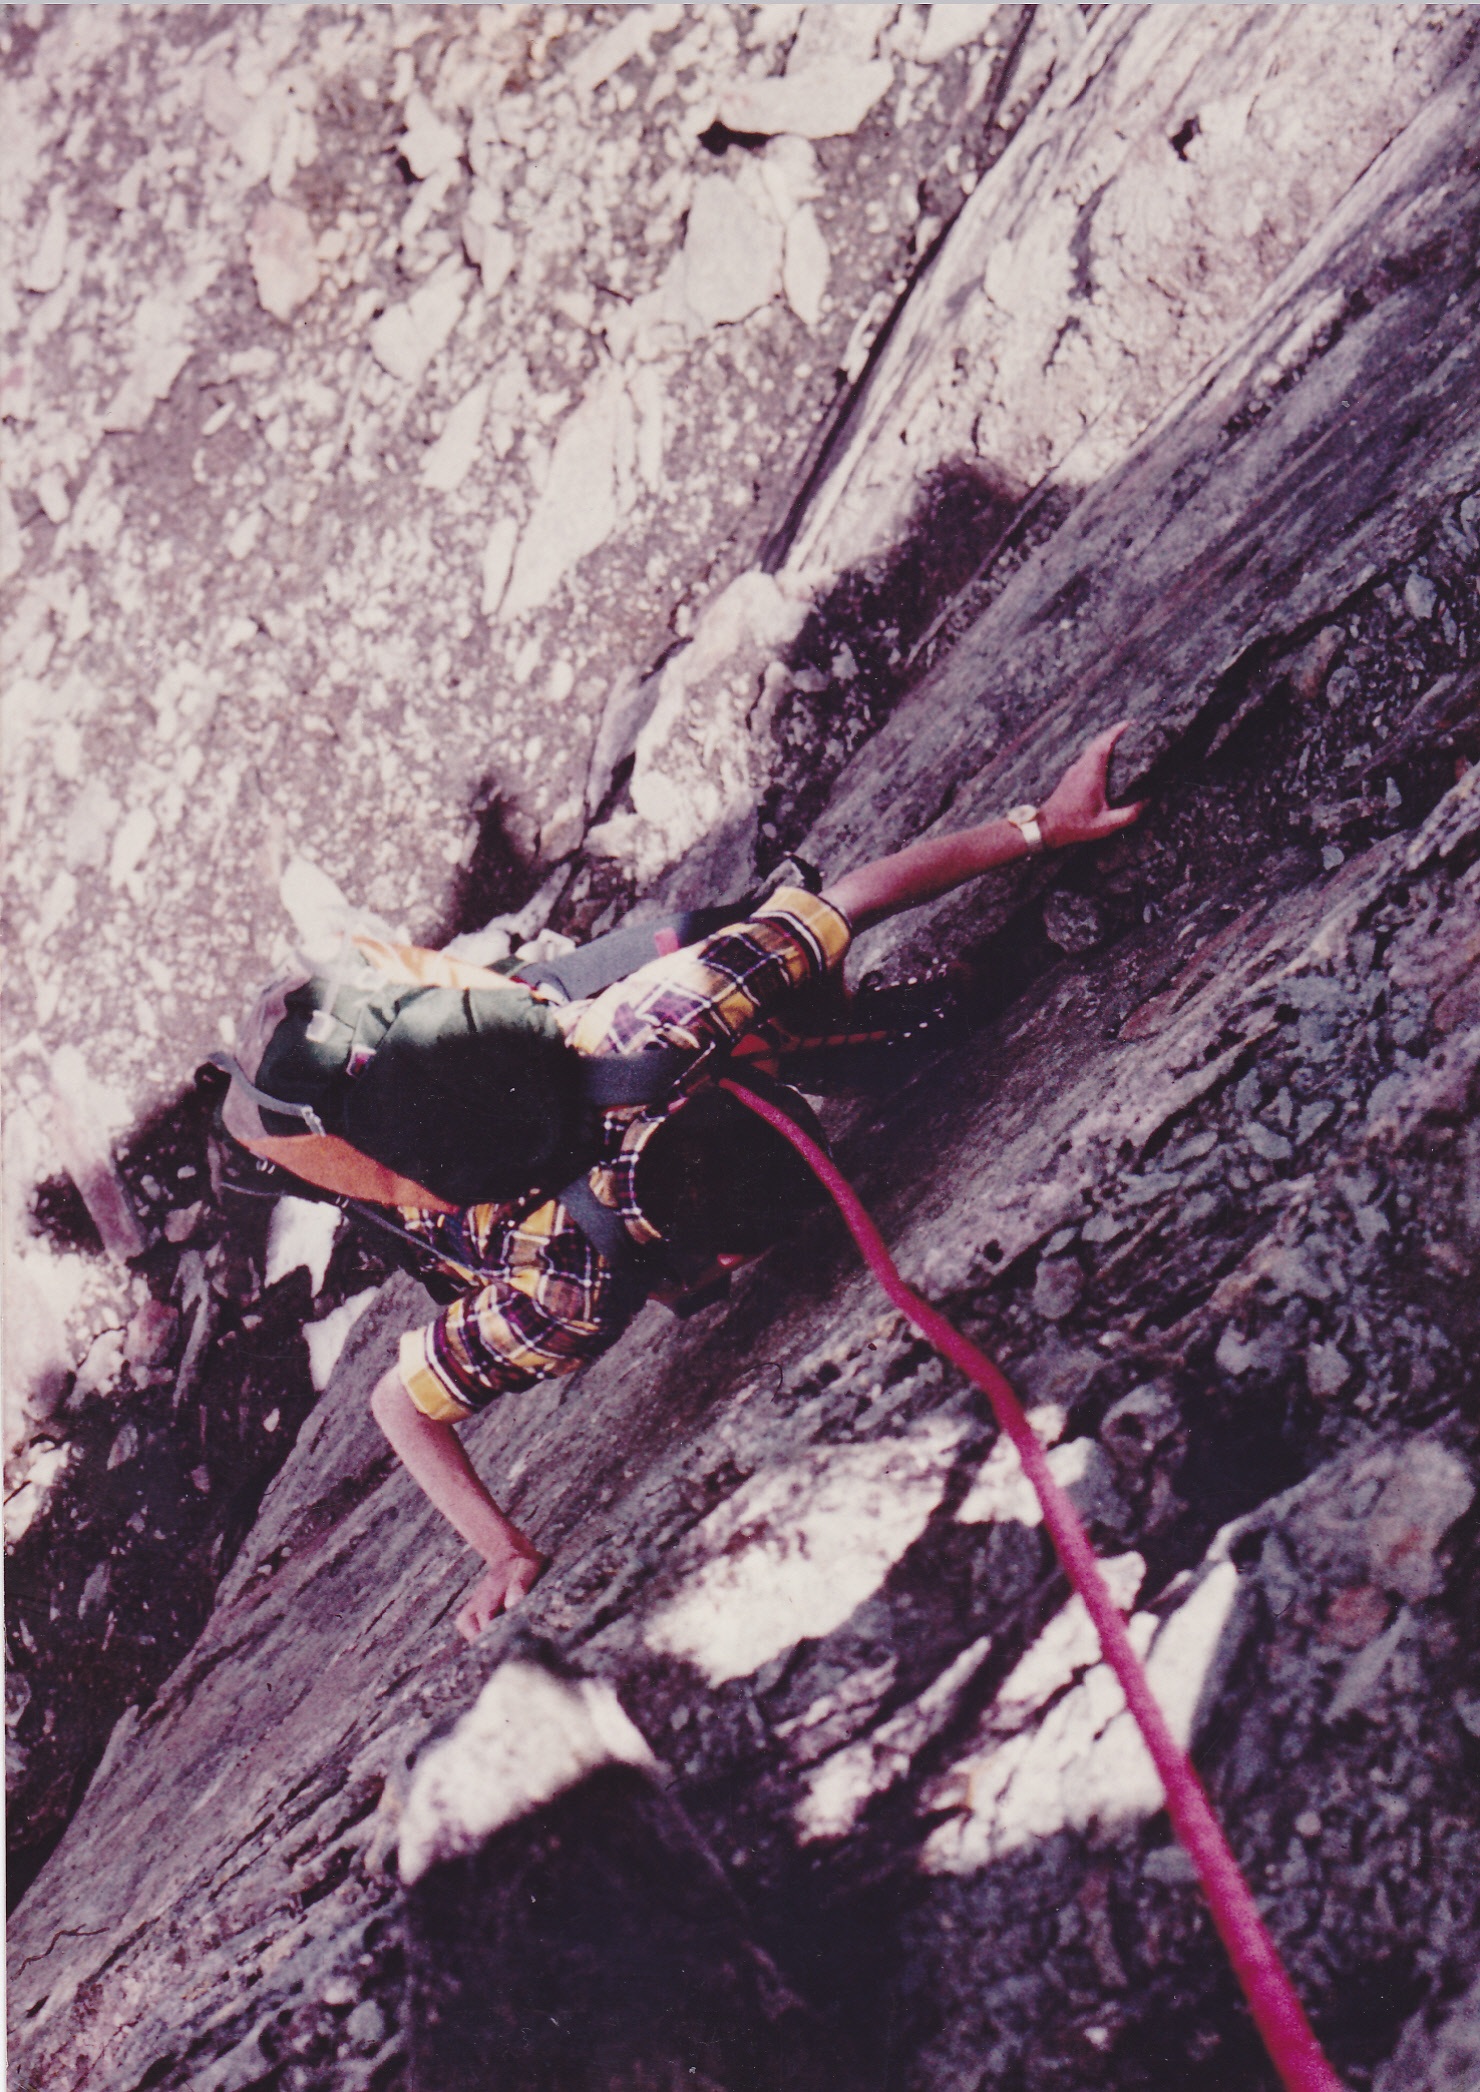
rock, adventure, wall, high, climber, rock wall, climb, mountaineering, fun, mountaineer, switzerland, backup, geological phenomenon, sport climbing